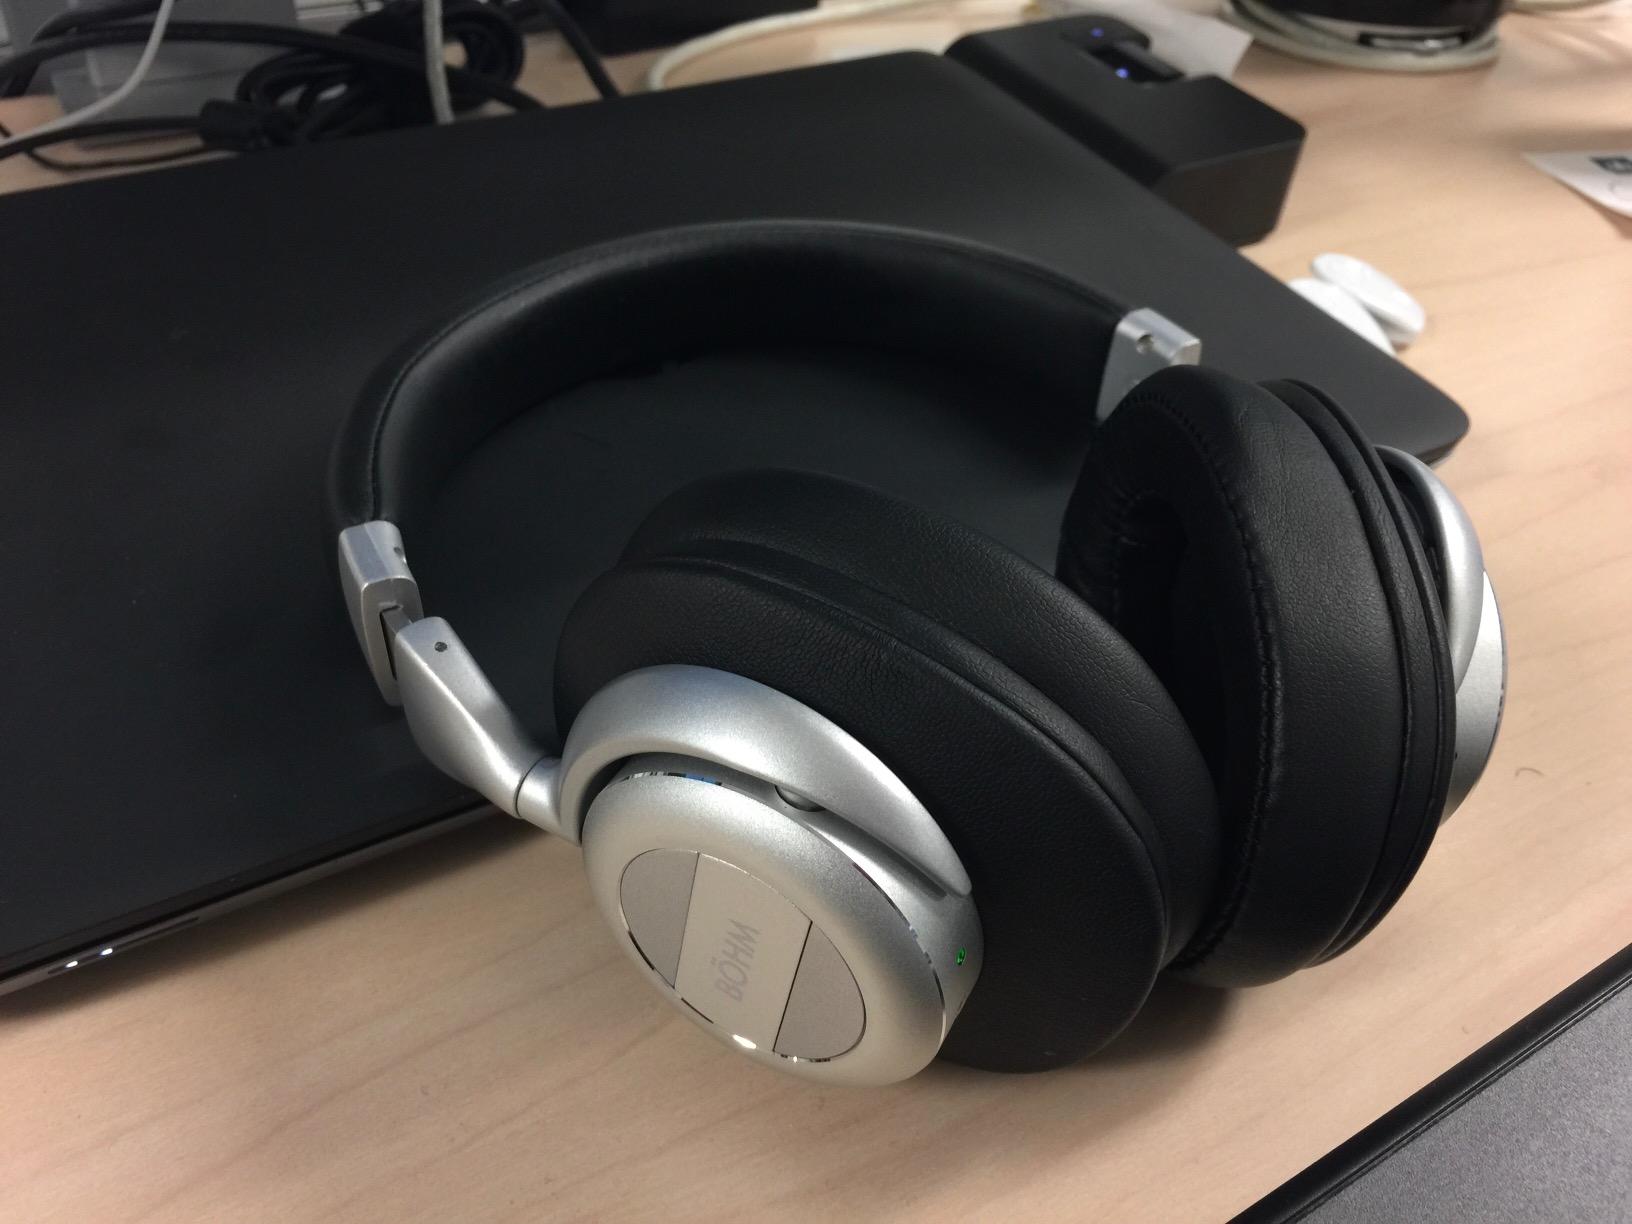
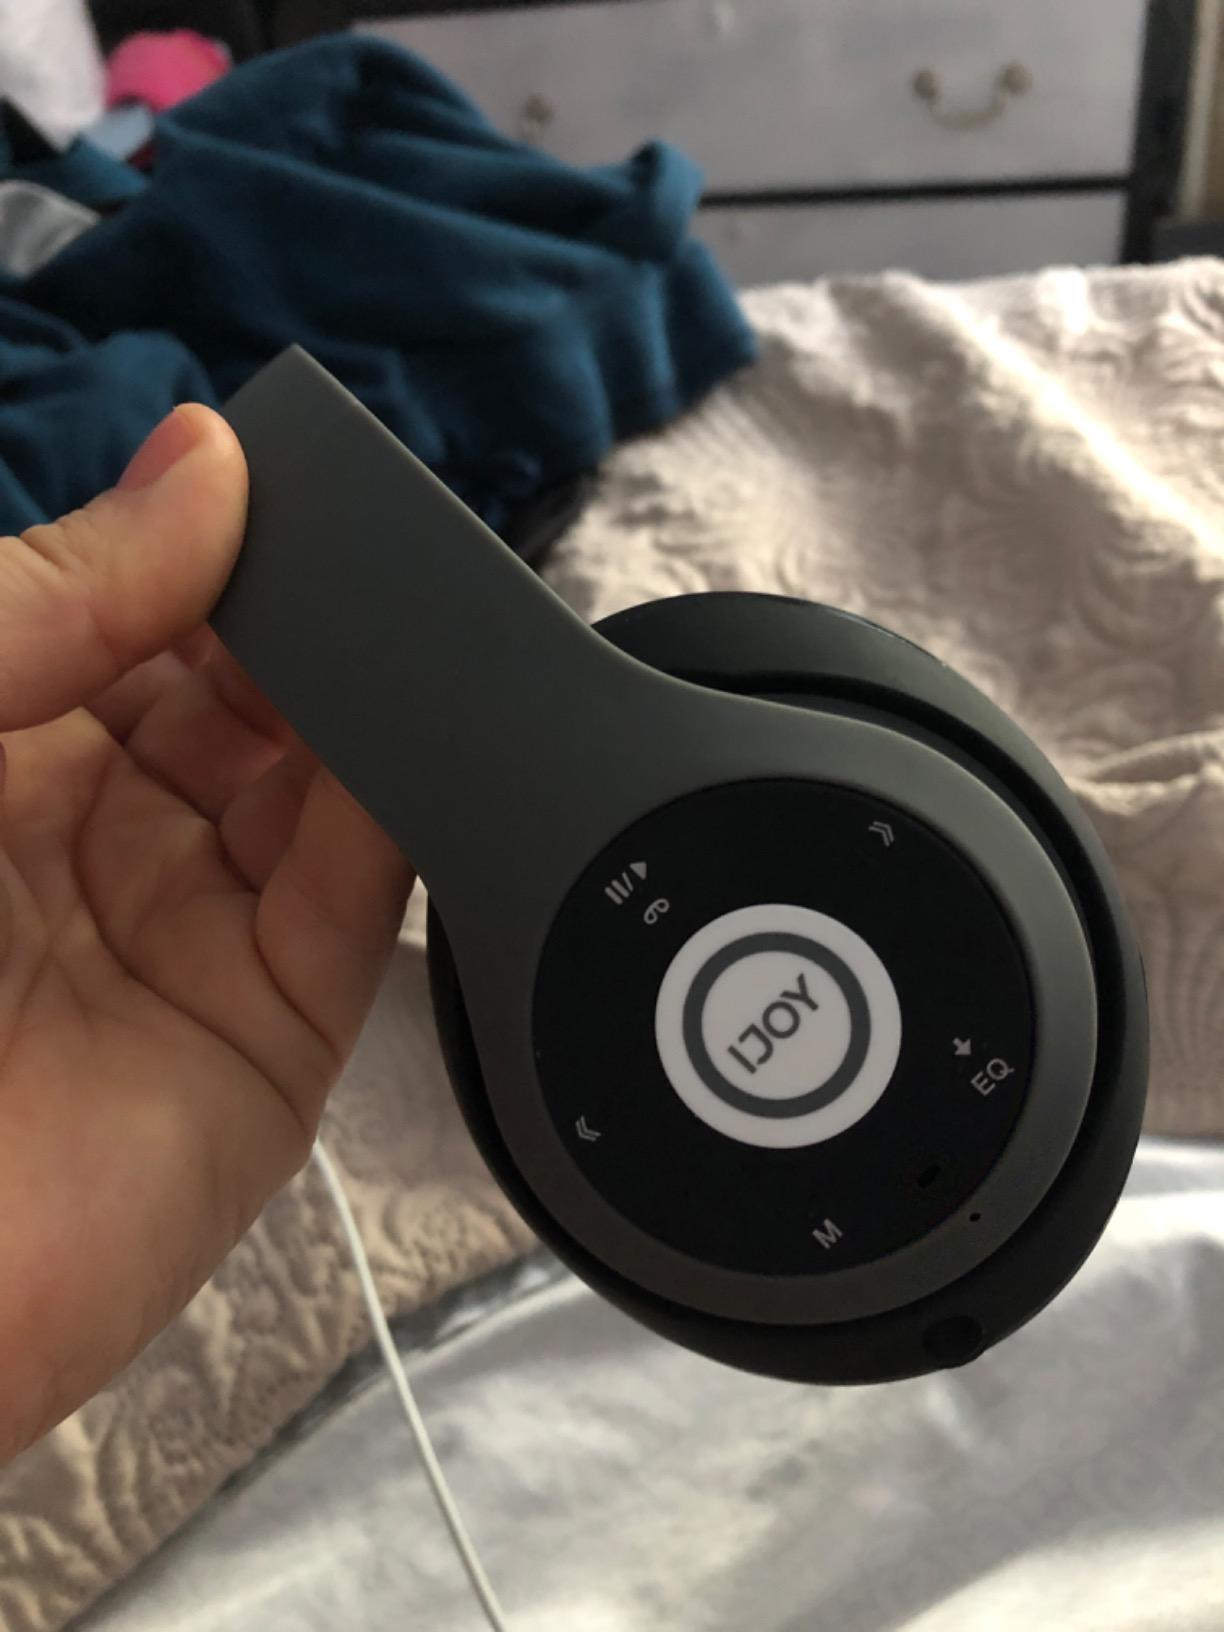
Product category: headphones
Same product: no